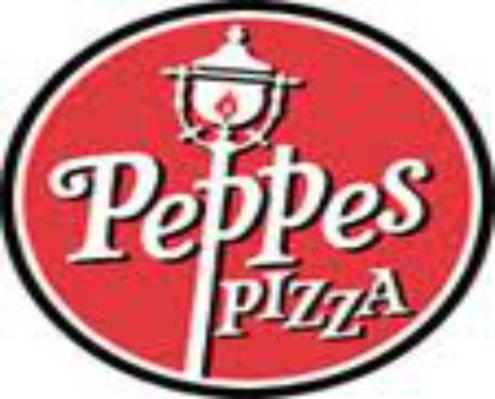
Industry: Food